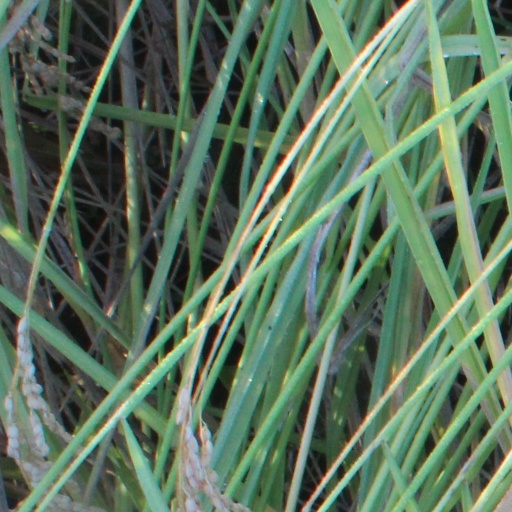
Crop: rice